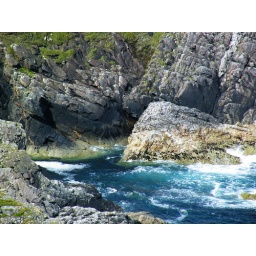
cleaar water against rocks